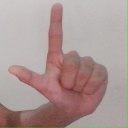
अक्षर: ल